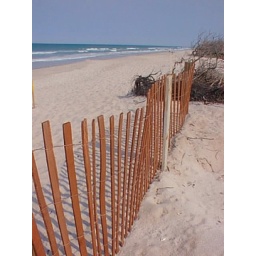
fence on beach in FL 200